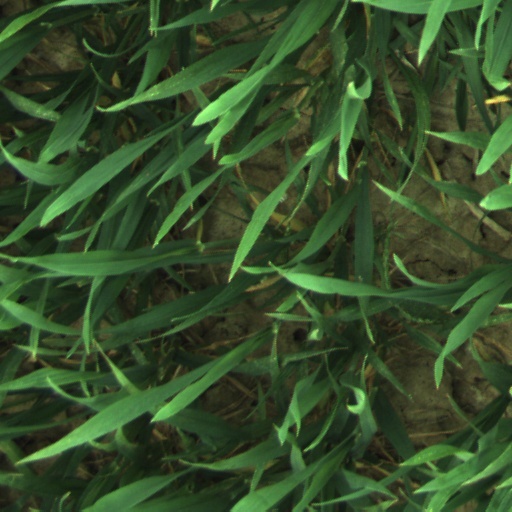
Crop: wheat